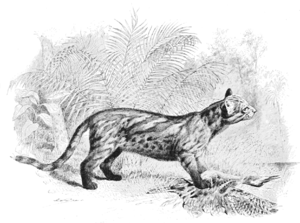
Le Chat du Pantanal est une espèce de félins ou une sous-espèce du Chat des pampas. De la taille d'un Chat domestique, le Chat du Pantanal est un petit félin à la robe fauve à marron, marqués de taches plus ou moins distinctes sur les flancs, de rayures sombres sur les pattes et la queue. Le mélanisme est signalé à l'état sauvage comme en captivité.